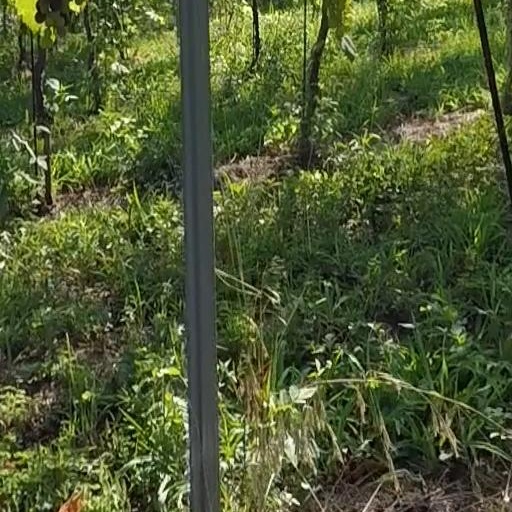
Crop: grape